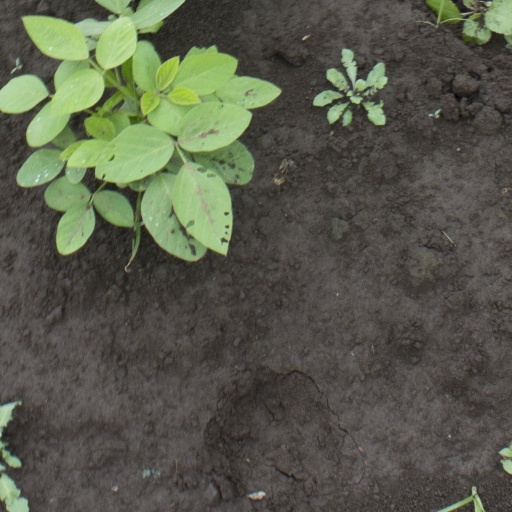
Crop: soybean